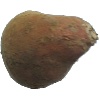
Label: potato_sweet